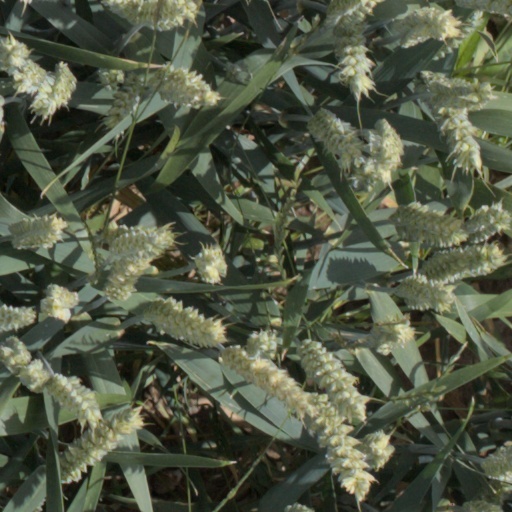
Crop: wheat